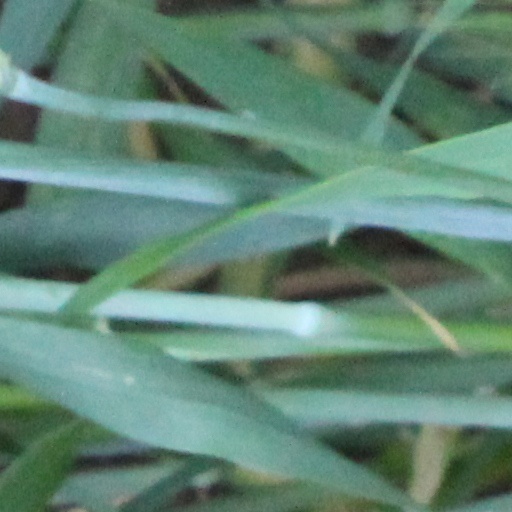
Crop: wheat